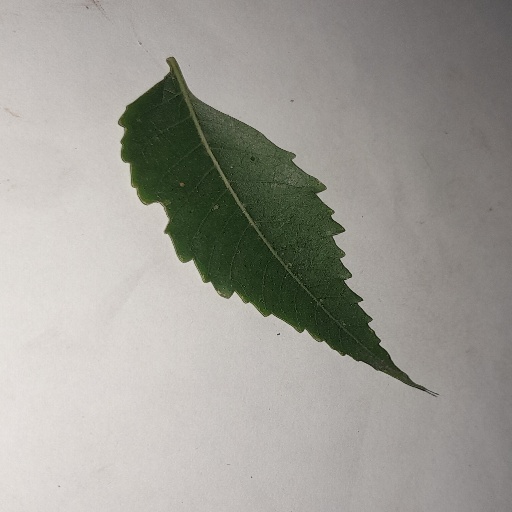
Species: Neem
Leaf condition: Healthy Leaf